Stanford US–Russia Forum

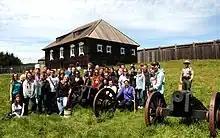
Delegates in Fort Ross

SURF is housed at the Freeman Spogli Institute for International Studies (FSI) at Stanford University and it is also supported by its founding partner universities, Moscow State University, Moscow State Institute of International Relations (University) of the MFA of Russia (MGIMO), the Higher School of Economics (NRU-HSE), and the Academy of National Economy.